Answer in natural language. Which point is closer to the camera taking this photo, point A  or point B? Choose between the following options: B or A
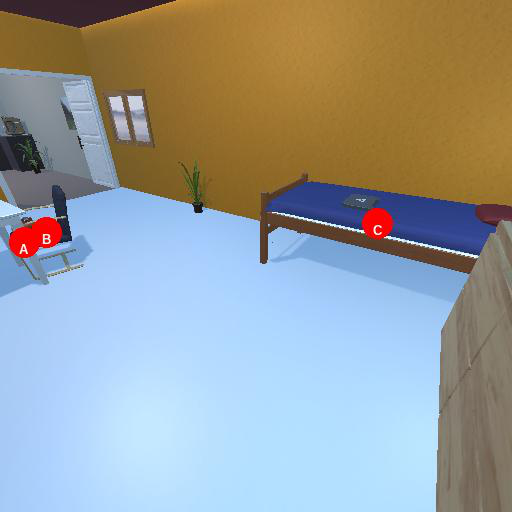
<answer>A</answer>